Federal Police (Mexico)

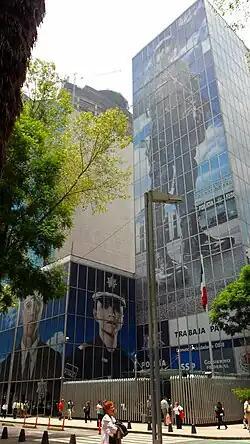
Mexico City Federal Police Building.

On May 29, 2009, the Federal Preventive Police name was changed to Federal Police, and some duties were added to it. The Federal Police was created as the main Federal Preventive Police in 1999 by the initiative of President Ernesto Zedillo (1994–2000) to prevent, combat, and enforce the law that drugs should not circulate on Mexico's streets. The PF has been assuming its authority in stages over time, as its budget has grown and it has combined and reorganized police departments from major agencies such as those for migration, treasury, and highways. Many large bus stations and airports in Mexico are assigned a PF detachment.